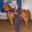
Label: horse